Felipe Andreoli (journalist)

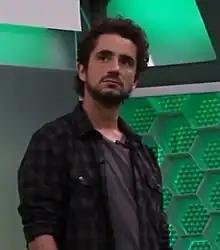
Presenter Felipe Andreoli, presenting Esporte Espetacular (Spectacular Sports) in 2017

Luiz Felipe Guimarães Andreoli (São Paulo, February 5, 1980) is a Brazilian journalist and humorist. Currently is part of the program "Custe o Que Custar", on the Rede Bandeirantes network, also presenting Band's new sports show, "Deu Olé".